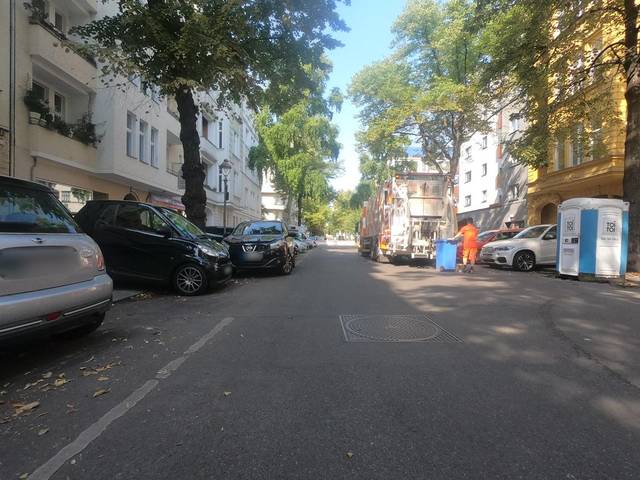
Region: Germany
Coordinates: 52.503, 13.316